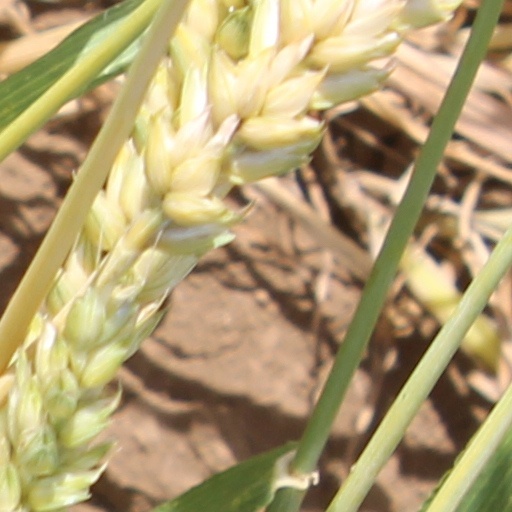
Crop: wheat